John Crosthwaite

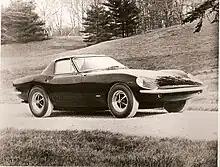
Intermeccanica Italia. 1966

While he had been at Holman Moody, Crosthwaite had a phone call from Tony Rudd Chief Engineer at BRM asking him to go to Watkins Glen race track in New York State (the US Grand Prix was held there on 6 October 1963). Tony said that Graham Hill wanted Crosthwaite to join BRM and would he like to meet up and discuss details? Crosthwaite said he was busy at the time but when the Ford deal fell through he flew to England and agreed a contract.